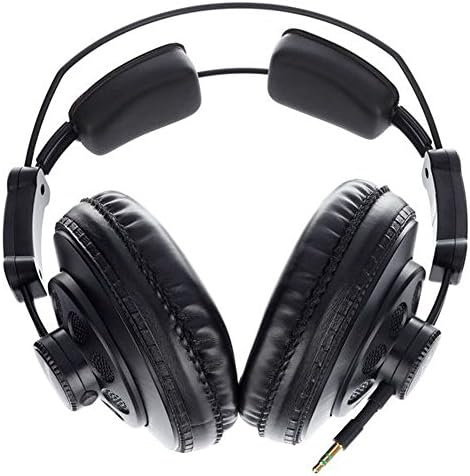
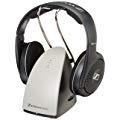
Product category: headphones
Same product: no